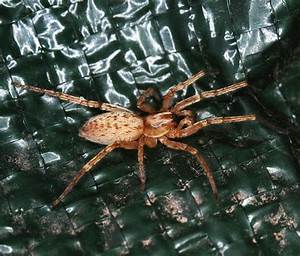
Label: ragno